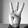
ASL letter: W